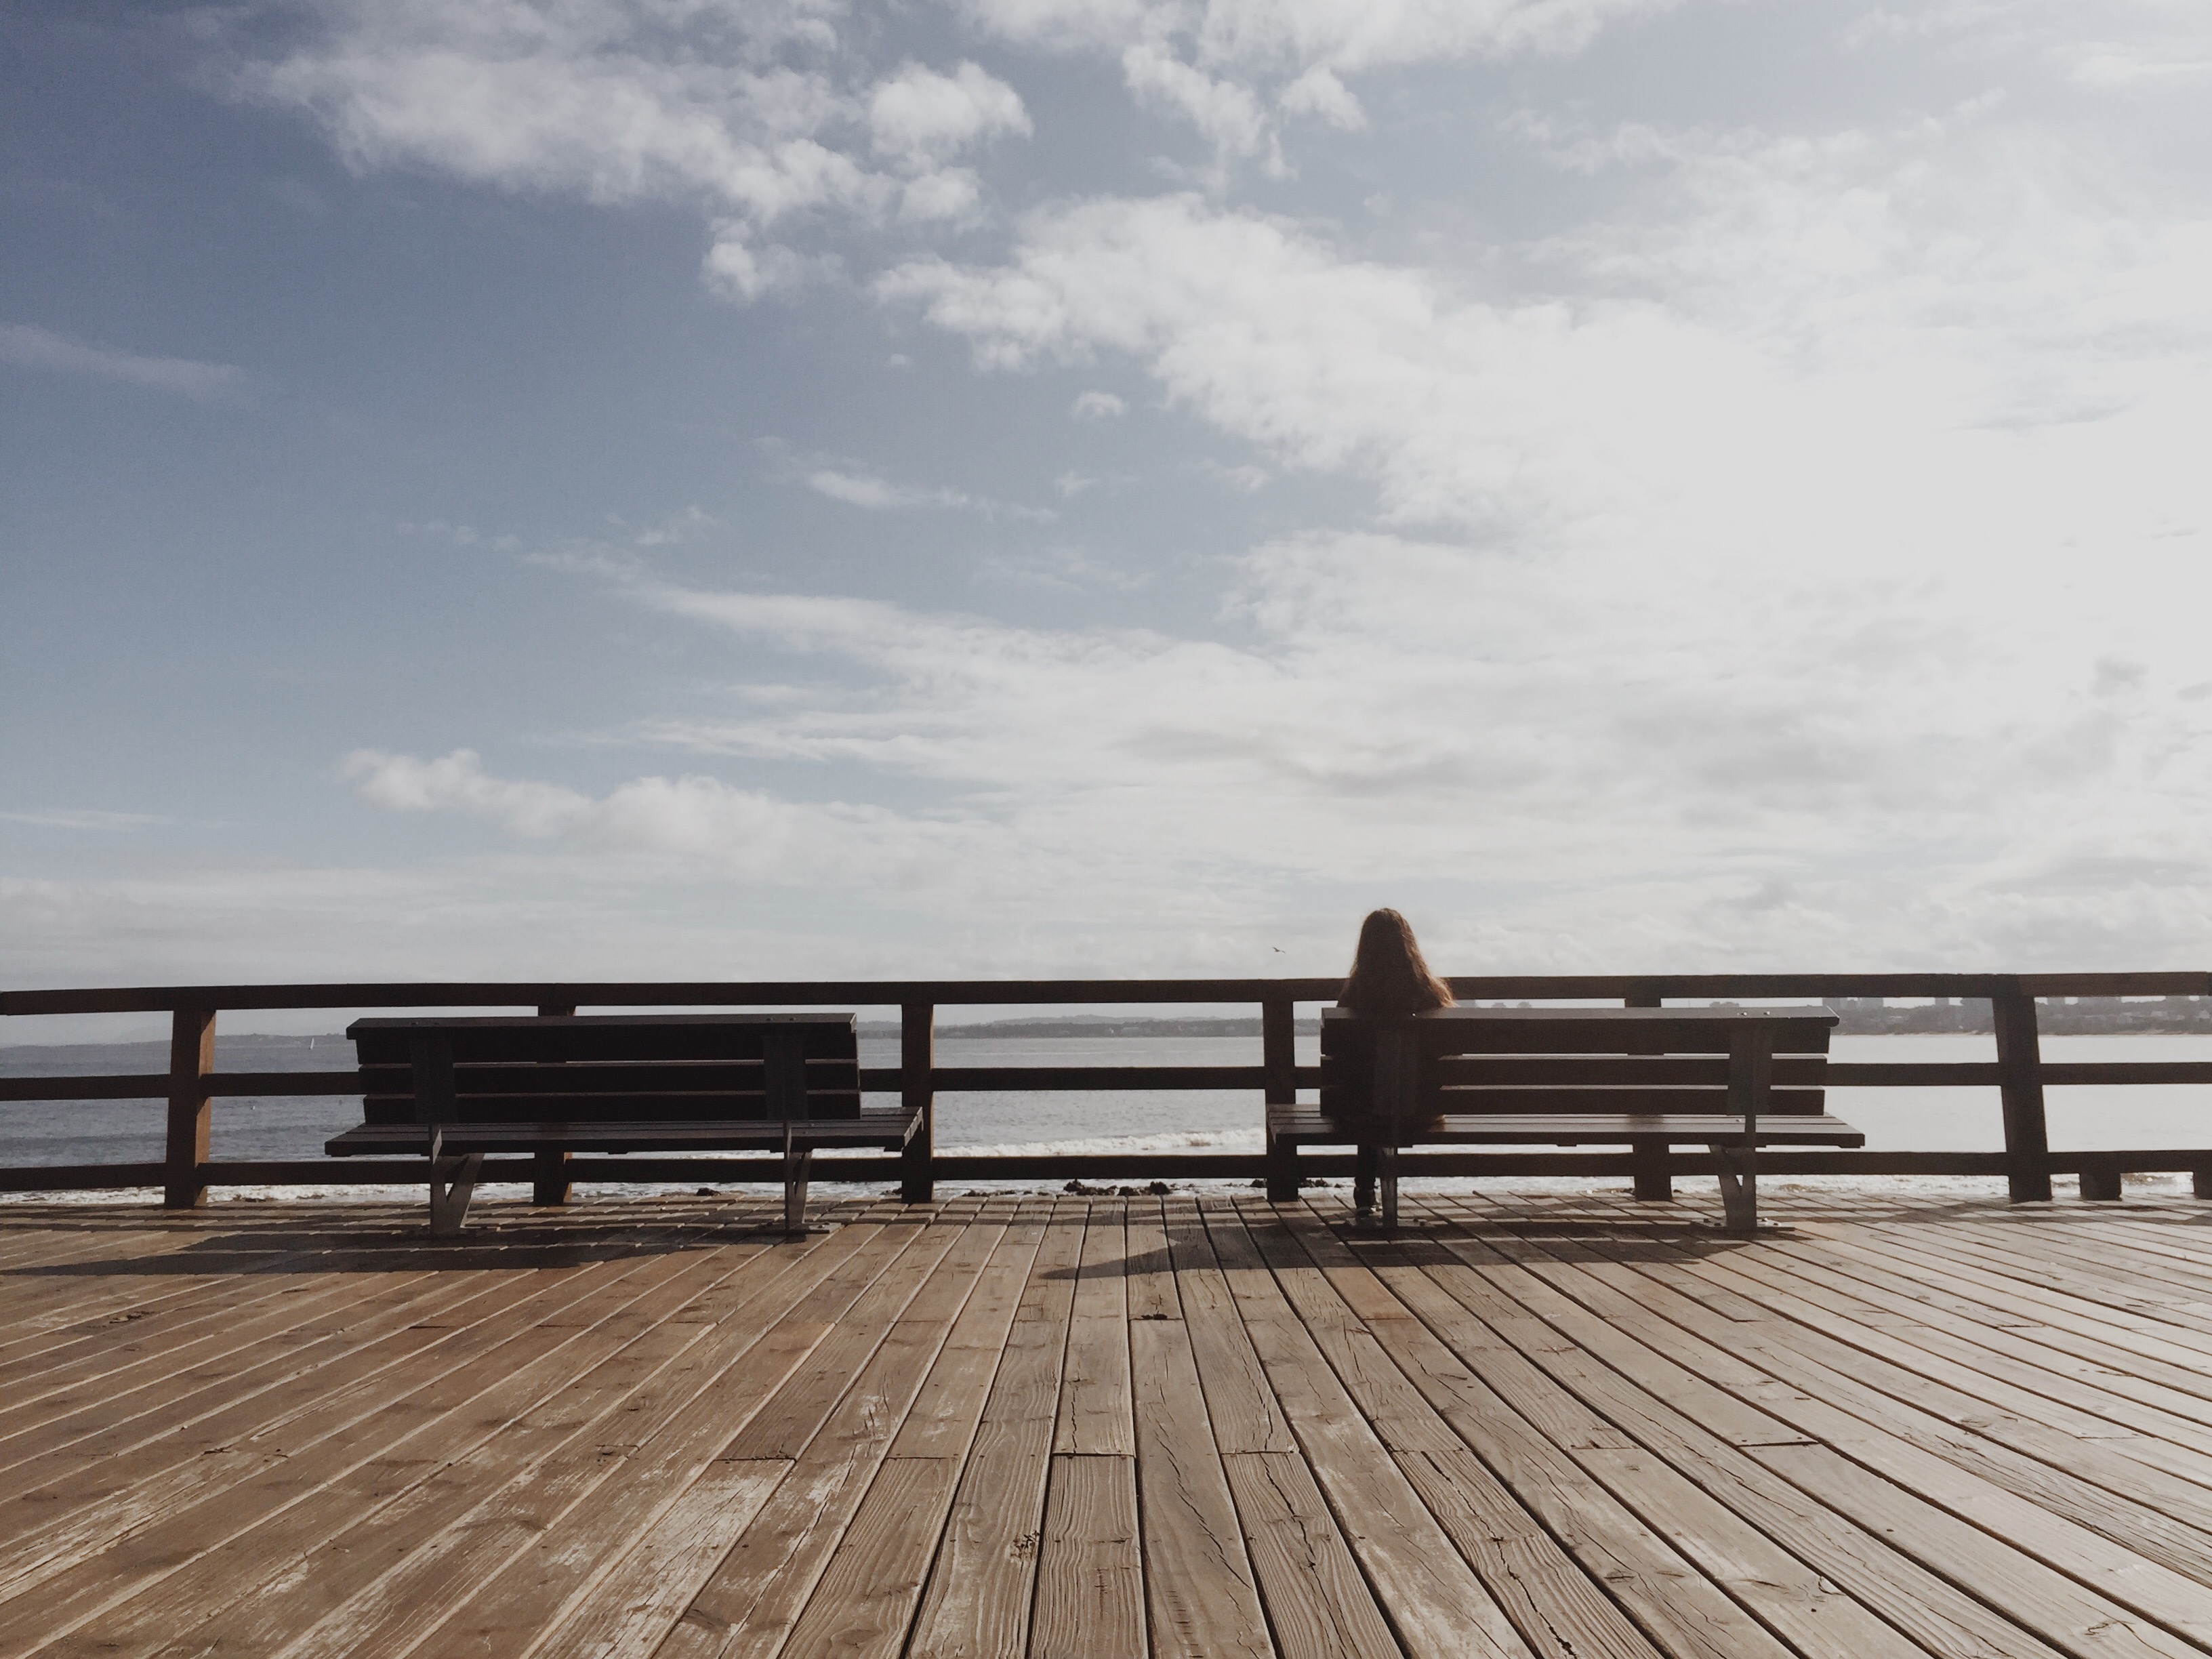
sea, coast, horizon, sky, boardwalk, wood, pier, walkway, line